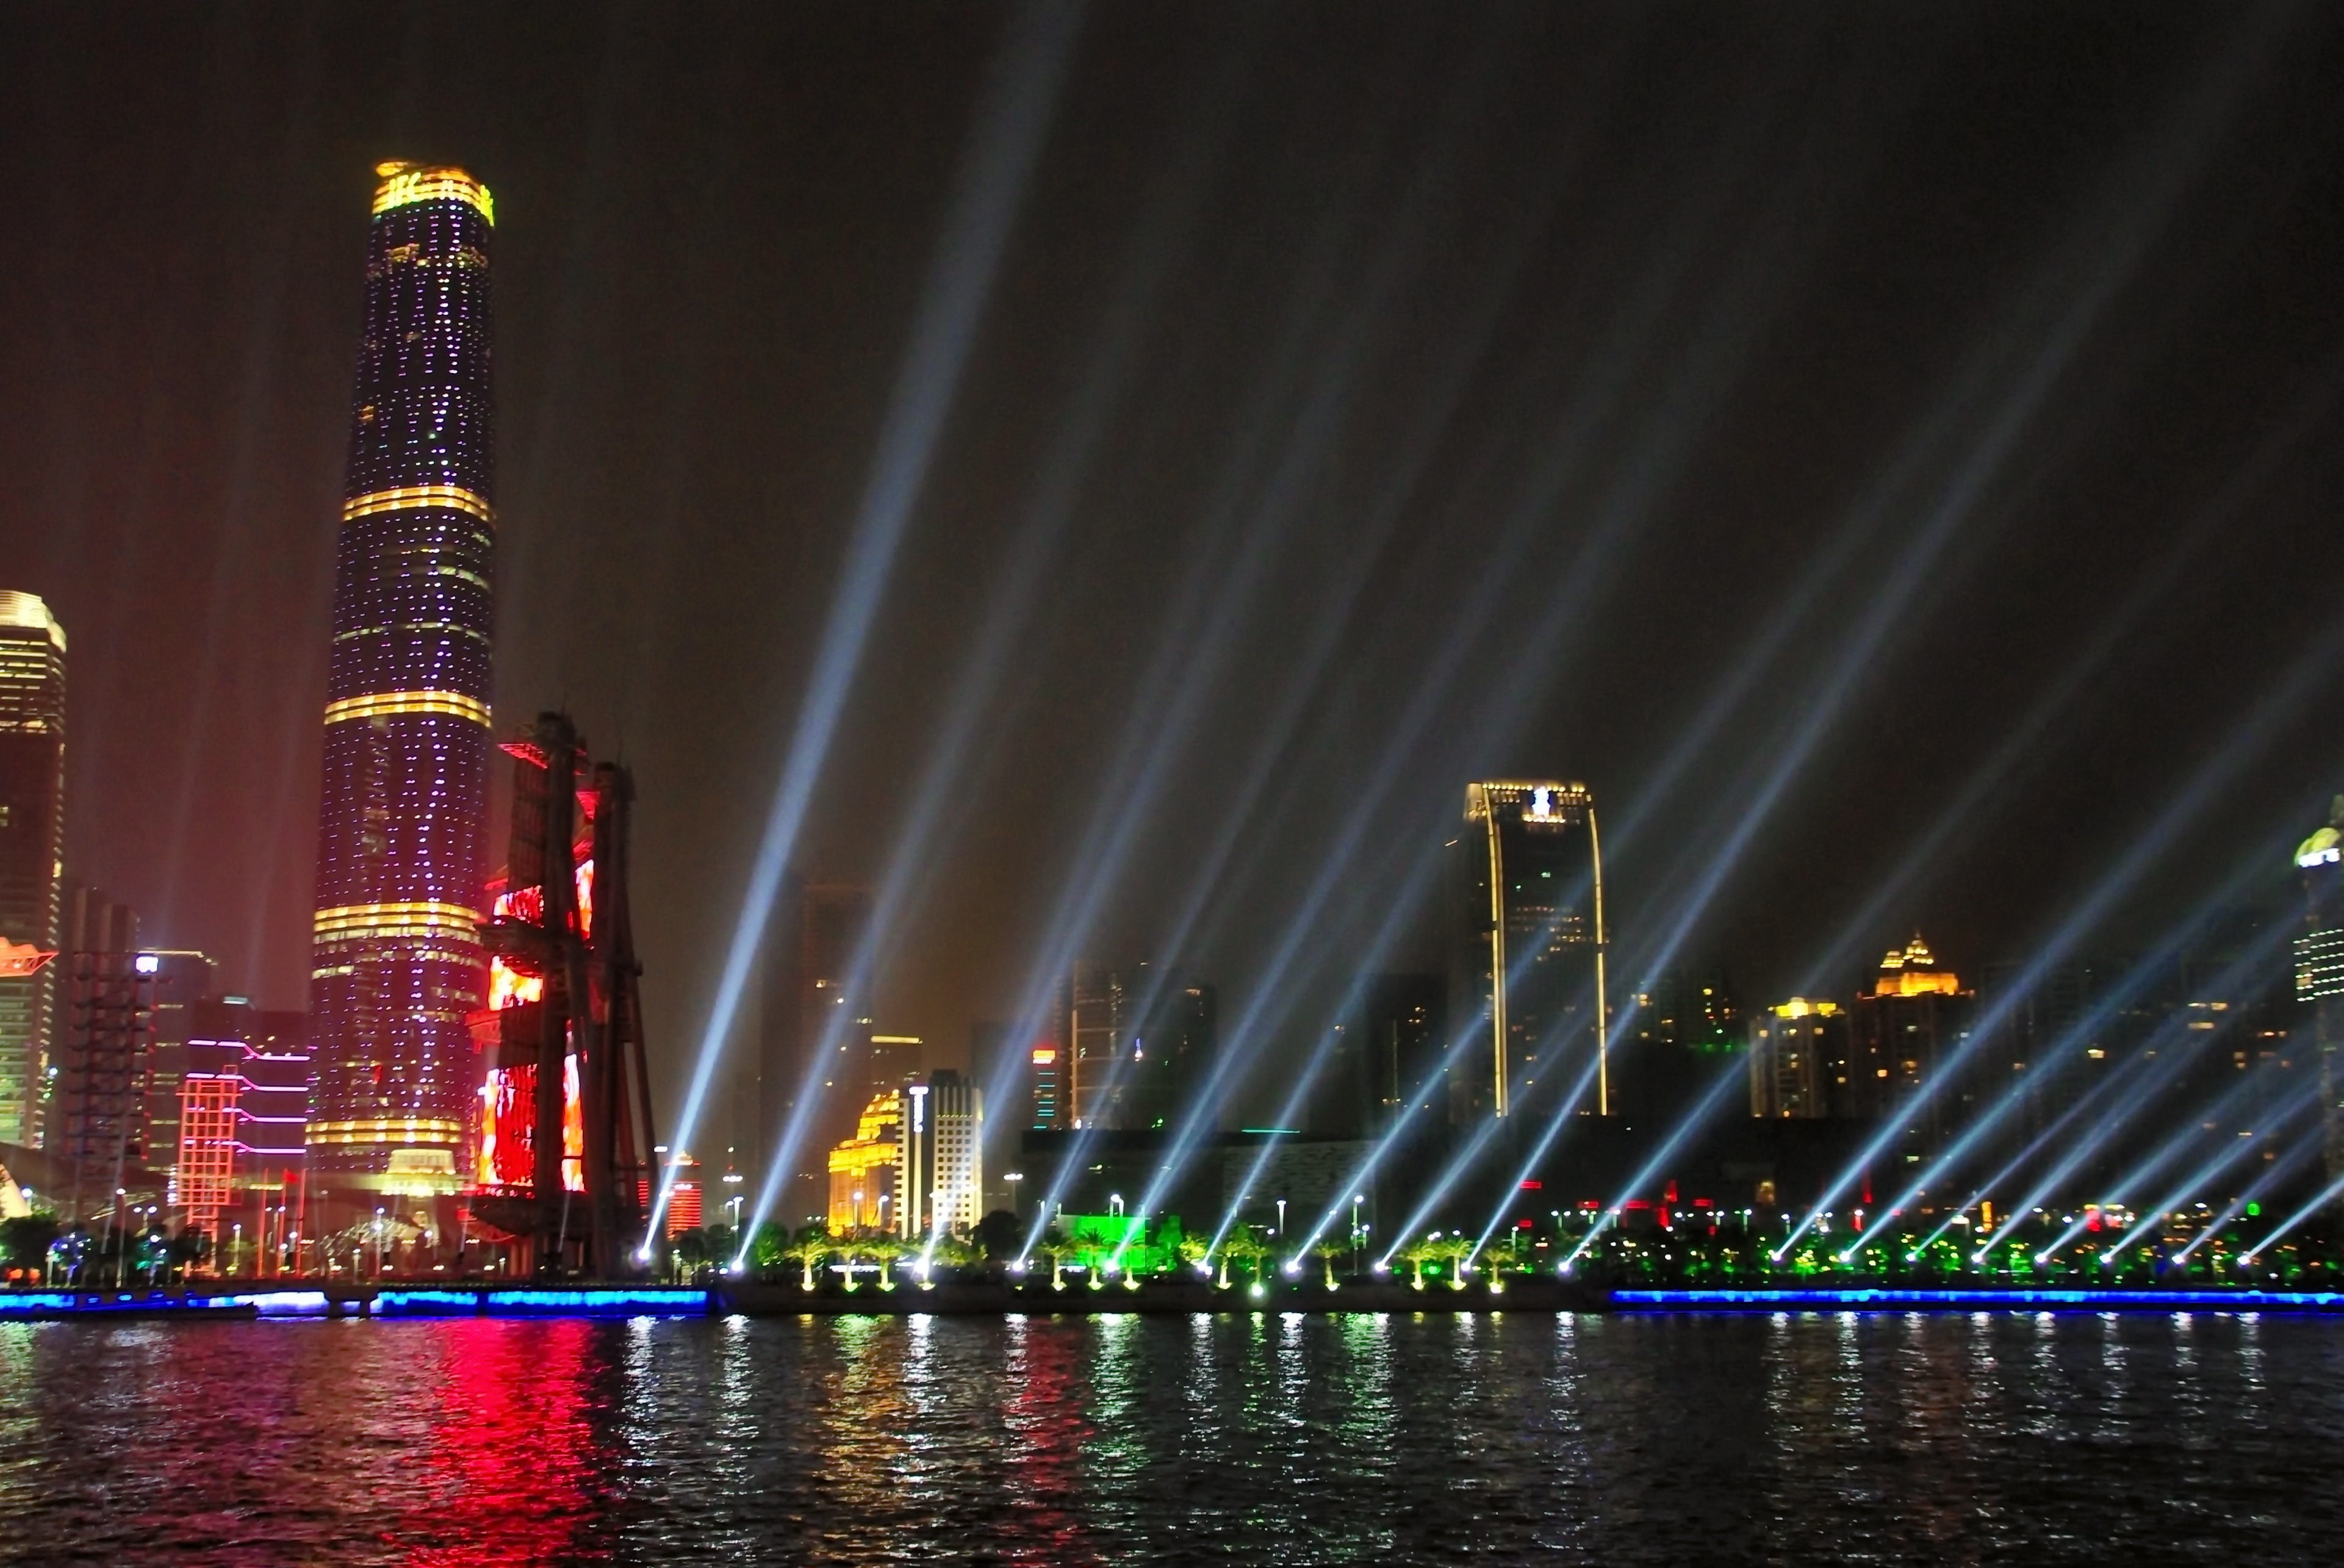
light, skyline, night, shore, skyscraper, cityscape, reflection, lighting, canton, china, guangdong, illumination, metropolis, nocturne